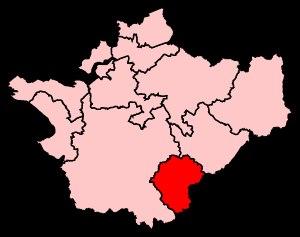
La circonscription de Crewe et Nantwich est une circonscription électorale anglaise située dans le Cheshire et représentée à la Chambre des Communes du Parlement britannique.